Guido Vadalá

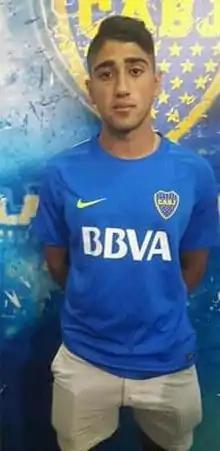
Vadala with Boca Juniors in 2017.

Guido Nahuel Vadalá (born 8 February 1997) is an Argentine footballer who plays as a forward for Bolivian club Blooming.